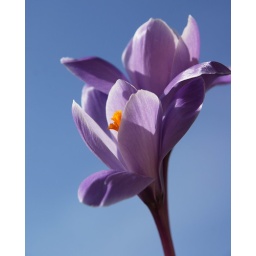
Crocus in the blue sky